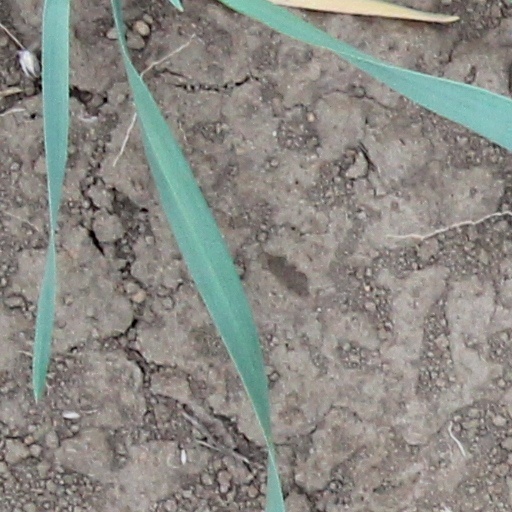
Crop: wheat